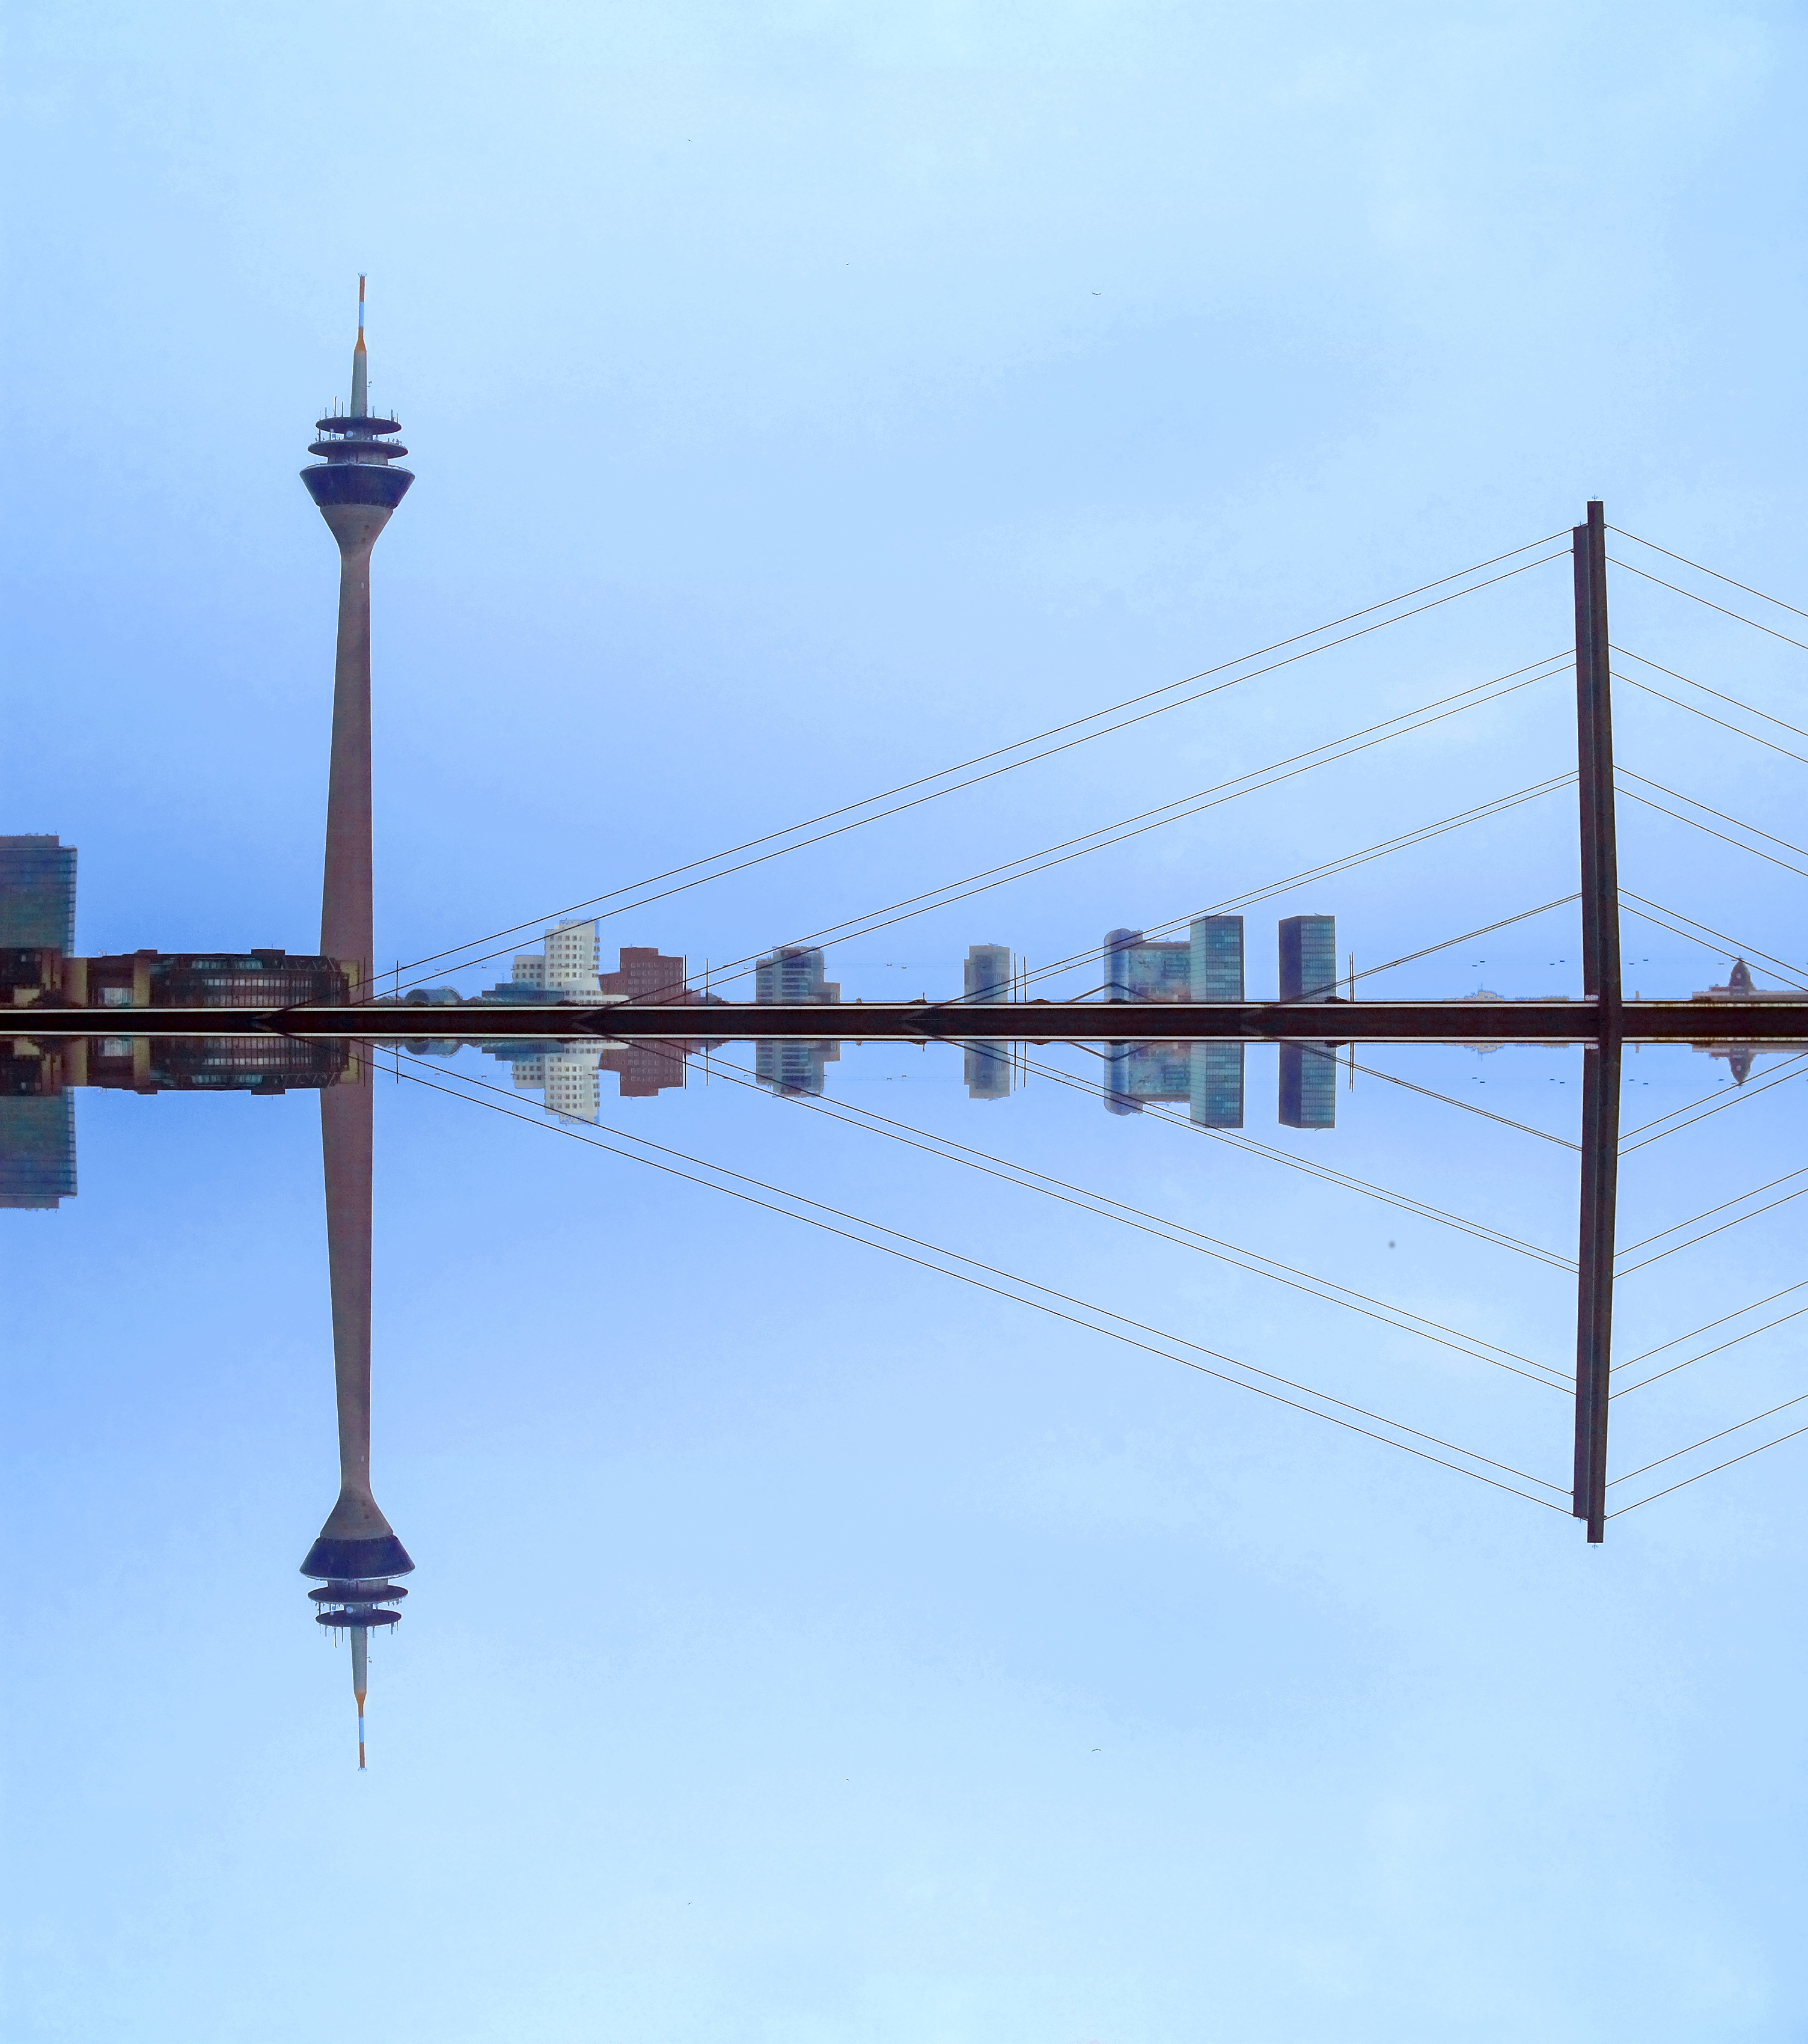
fence, sky, bridge, skyline, wind, building, panorama, line, tower, mast, landmark, blue, street light, lighting, city view, minimalist, light fixture, germany, dusseldorf, tv tower, transmission tower, rheinbr cke, overhead power line